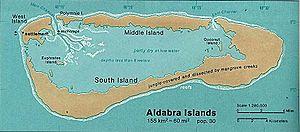
Aldabra, aussi appelé Aldabran, atoll d'Aldabra ou encore îles Aldabra, est un atoll des Seychelles dans l'Ouest de l'océan Indien. Il fait partie du groupe d'Aldabra dans les îles Extérieures. Inscrit sur la liste du patrimoine mondial de l'Unesco en 1982, l'atoll constitue une réserve naturelle stricte, un site Ramsar et une zone importante pour la conservation des oiseaux. Il cumule plusieurs faits notables : c'est le plus grand atoll surélevé au monde, il est le principal lieu de nidification de l'océan Indien pour la tortue verte, il abrite la plus grande population de tortues géantes des Seychelles, la plus grande colonie de phaétons à brins rouges et d'importantes colonies de frégates ariel et de frégates du Pacifique. Son isolement et l'absence d'occupation et d'activités humaines pérennes ont permis aux espèces animales et végétales de développer un certain endémisme tel le râle de Cuvier, la dernière espèce d'oiseaux ne pouvant voler des îles de l'océan Indien occidental.